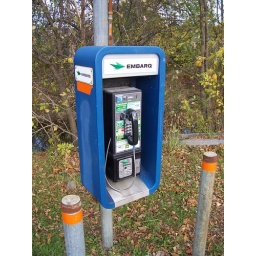
A blue Embarq pay phone in between two poles in Pataskala, Ohio.